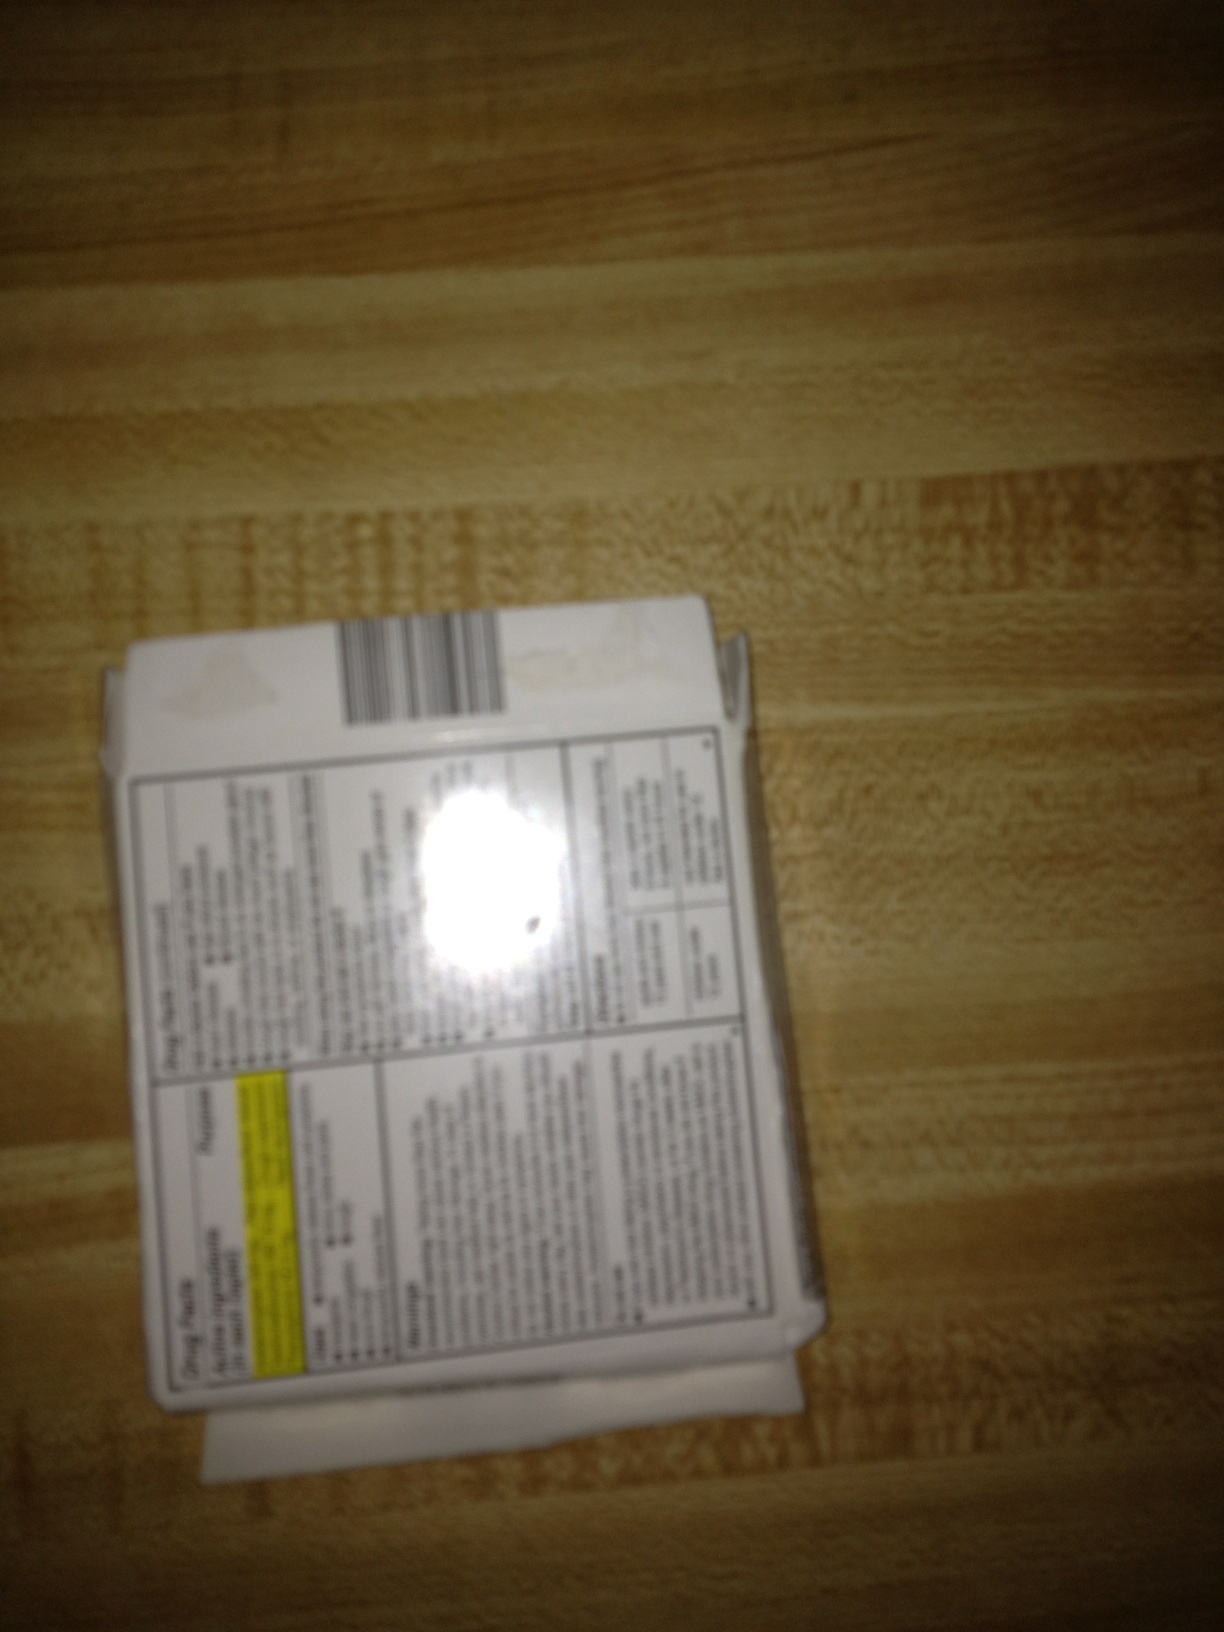Question: What kind of medicine is this?
Answer: unanswerable